2019 National League Division Series

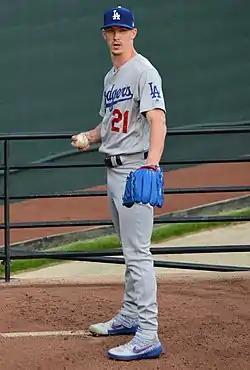
Game 1 winning pitcher Walker Buehler

Walker Buehler started game 1 for the Dodgers and Patrick Corbin for the Nationals. In the bottom of the first, Corbin walked four batters, including a bases loaded walk to Max Muncy to give the Dodgers the early lead. The Dodgers got another run in the fifth inning when Cody Bellinger scored on a fielding error by Howie Kendrick. Buehler allowed only one hit in six scoreless innings, while striking out eight and walking three. Corbin allowed only one earned run on three hits and five walks while striking out nine in six innings. Muncy drove in two more runs with a bases loaded single off Fernando Rodney in the seventh and Gavin Lux hit a pinch-hit homer off Hunter Strickland in the eighth. Joc Pederson also homered off Strickland to extend the lead, as the Dodgers held the Nationals to two hits in the 6–0 win. At 21 years and 314 days, Gavin Lux was the youngest player all-time to hit a pinch-hit home run in the playoffs. He was also the youngest Dodger to hit a home run in a playoff game, with that previous record belonging to Cody Bellinger, who homered at the age of 22 years and 88 days during the 2017 NLDS against the Arizona Diamondbacks.